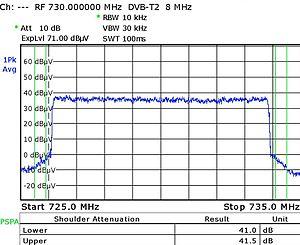
DVB-T2, est la norme succédant au standard DVB-T. Elle est conçue pour diffuser des signaux terrestres de radiodiffusion numérique, de télévision numérique ou des données. DVB-T2 se distingue de son prédécesseur par une plus grande efficacité spectrale ; elle est standardisée par l'ETSI.